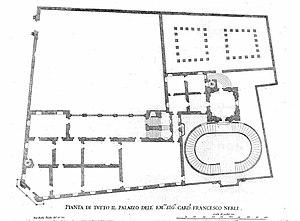
Palazzo Albani Del Drago est un palais situé à l'angle de la Via delle Quattro Fontane et de la Via XX Settembre, intersection connue sous le nom Quattro Fontane, dans le rione Castro Pretorio à Rome.